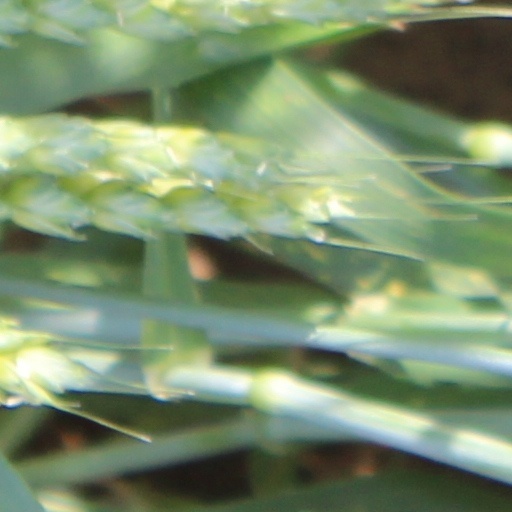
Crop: wheat